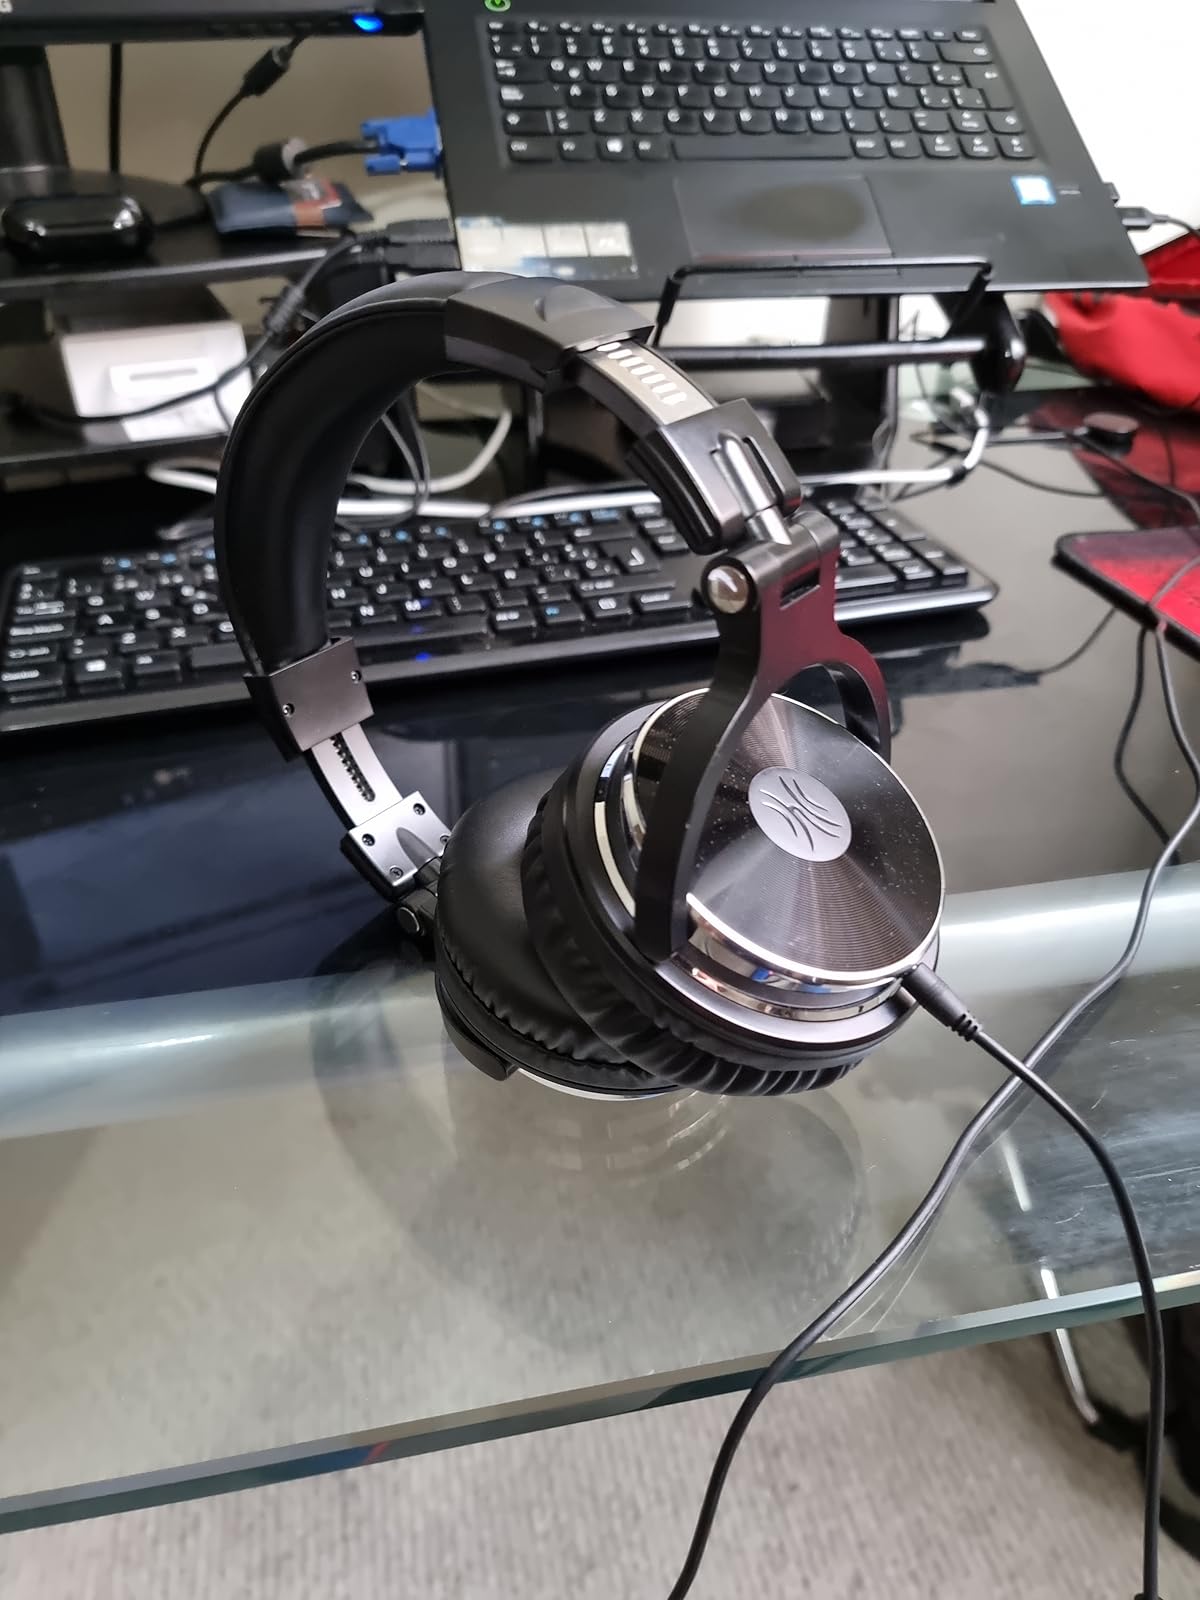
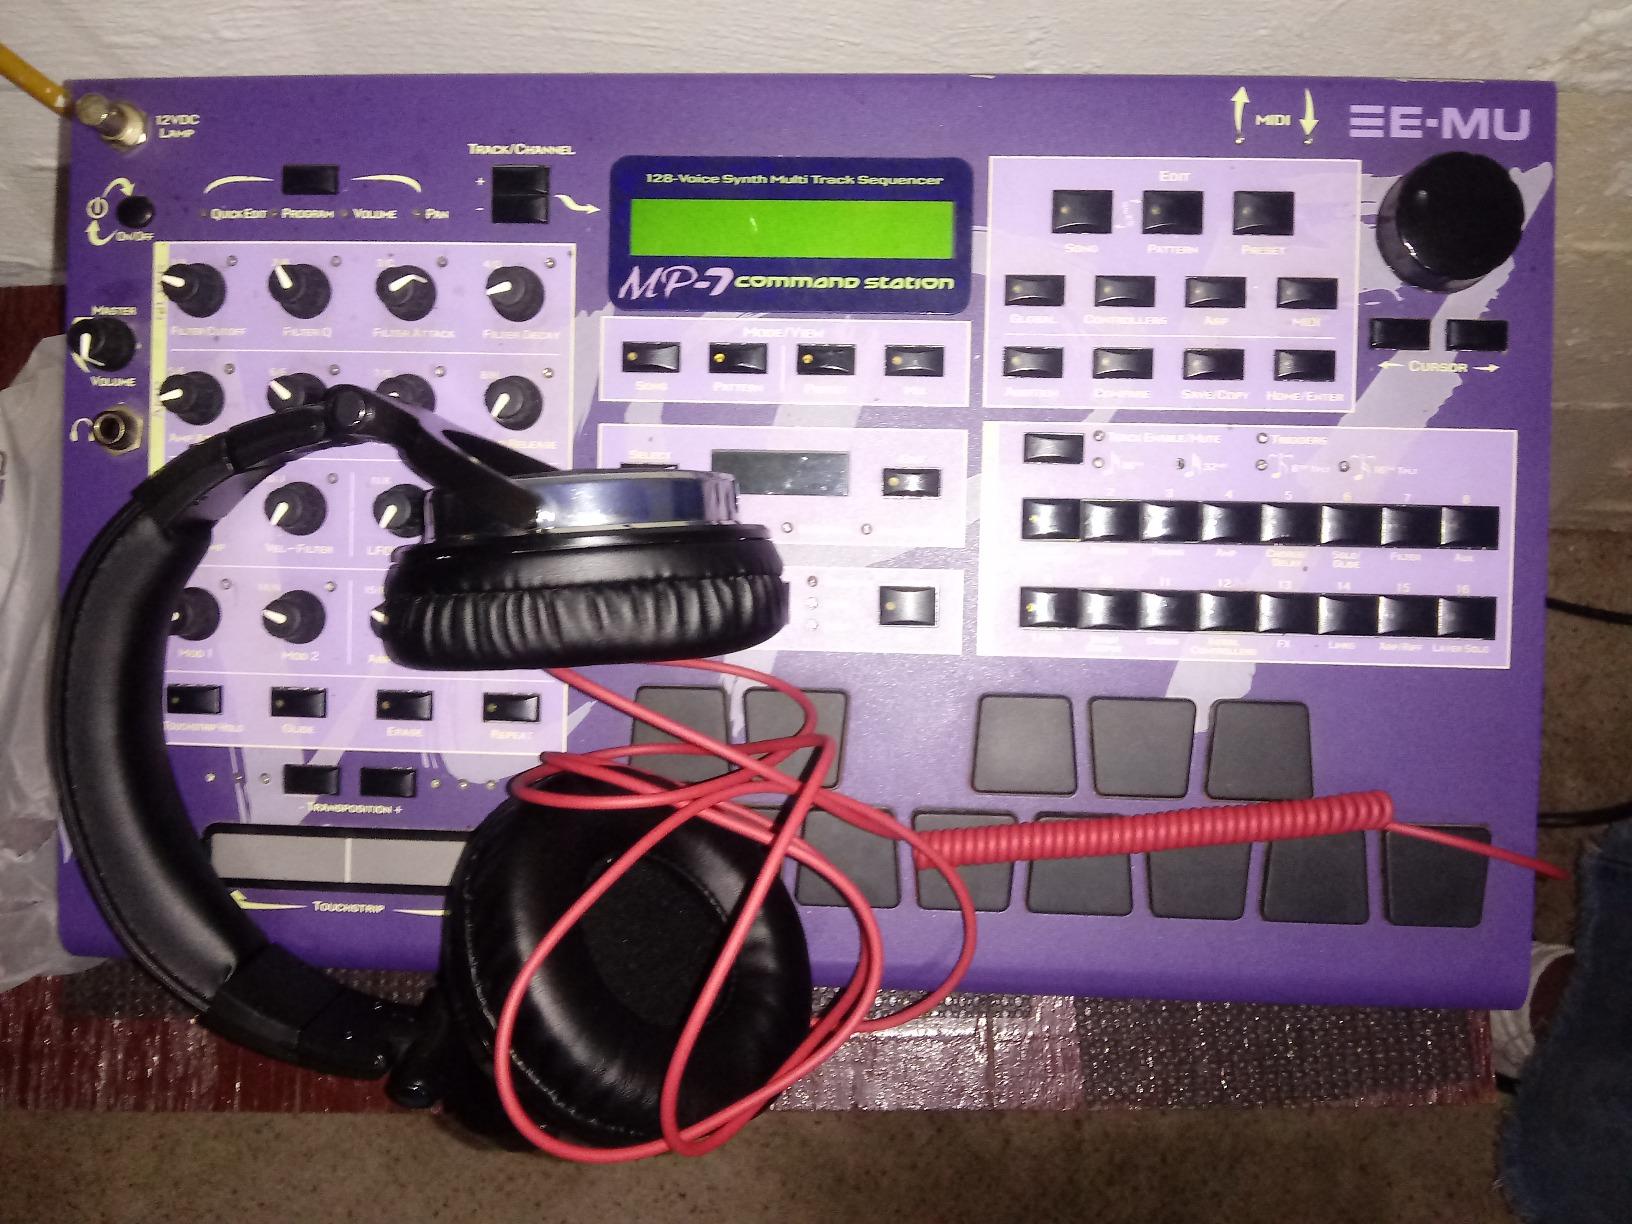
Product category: headphones
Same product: yes